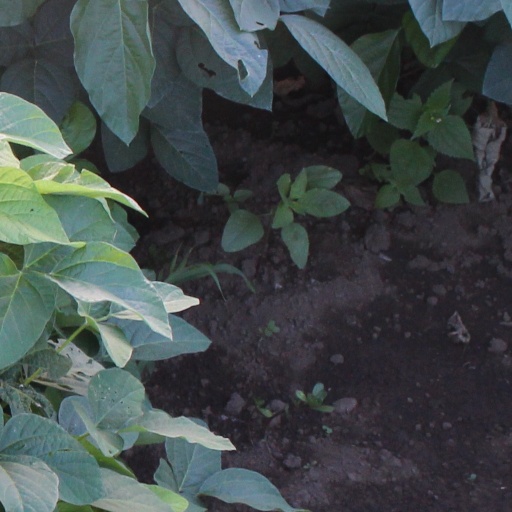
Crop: soybean